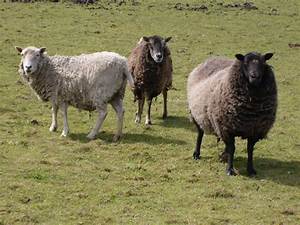
Label: sheep